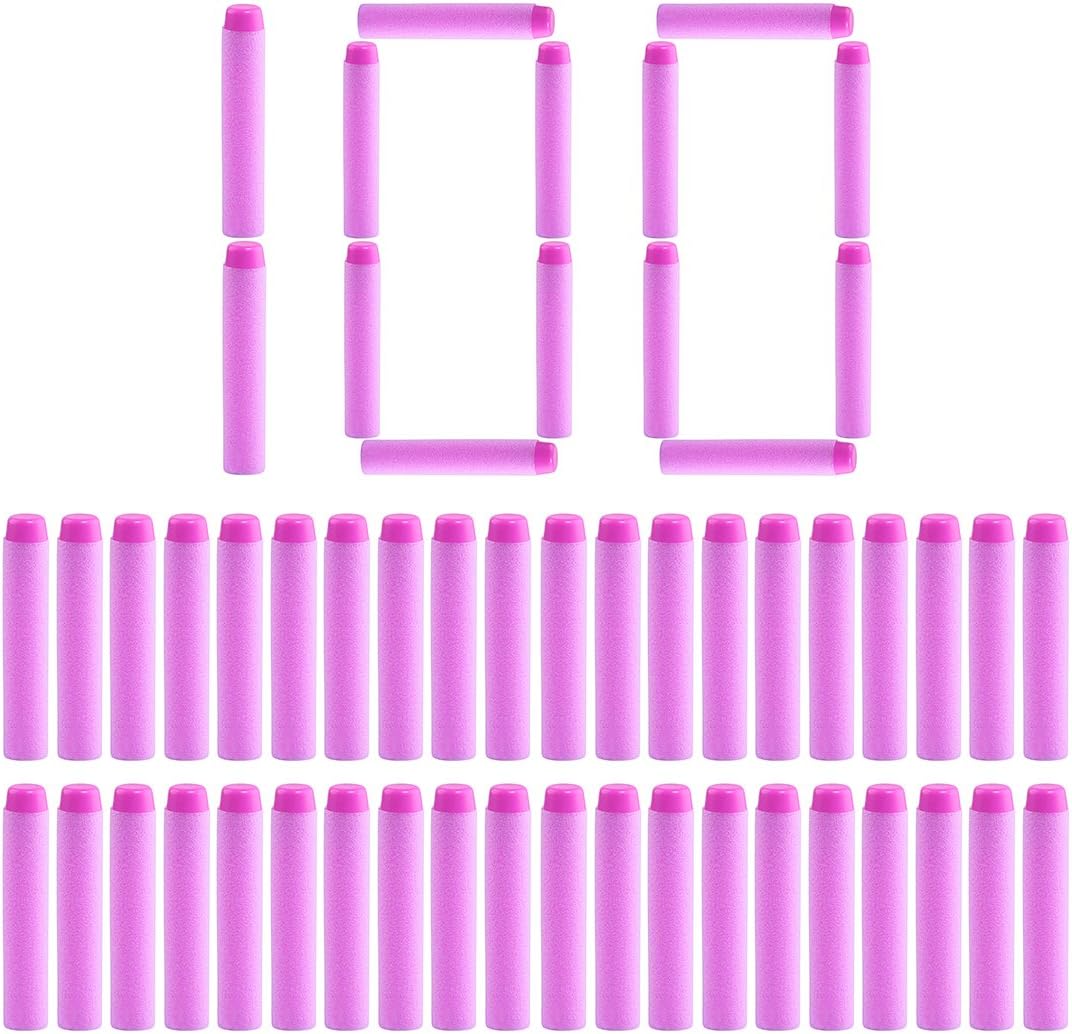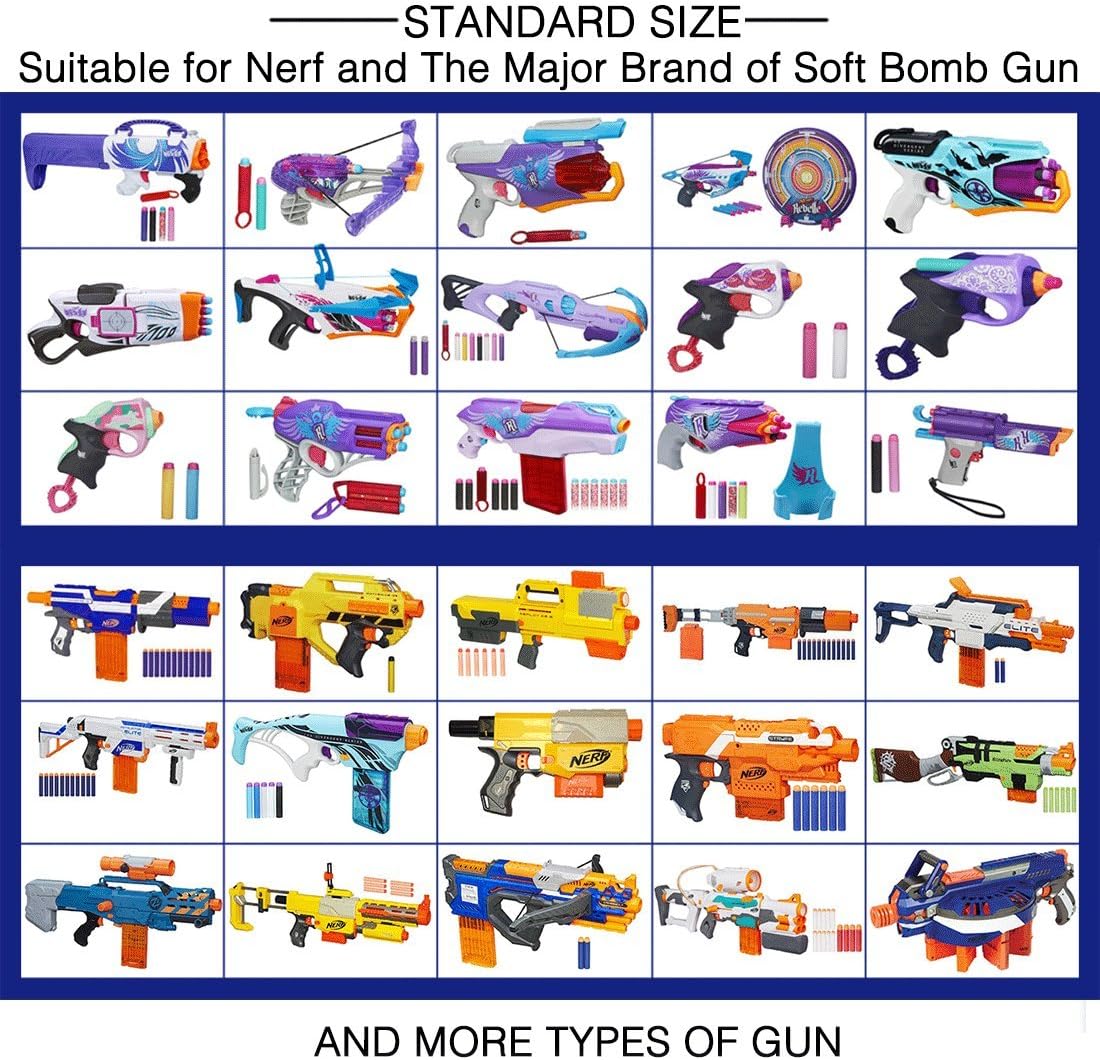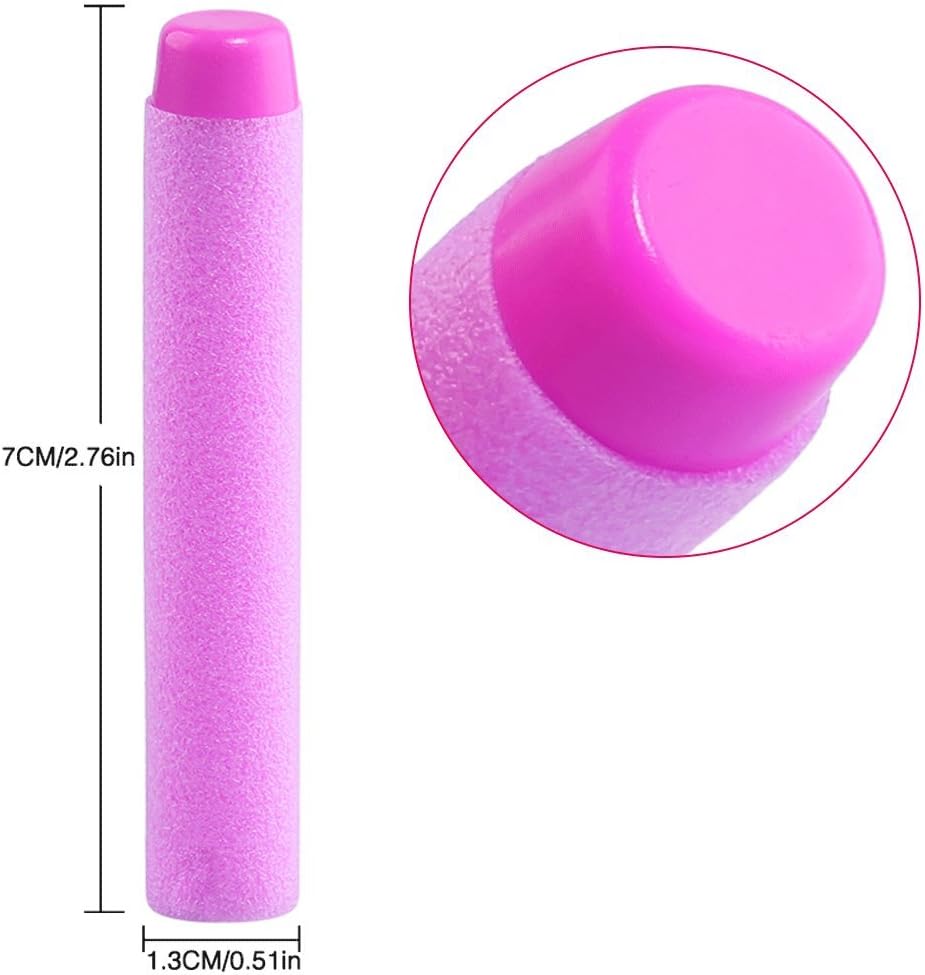
PeleusTech Refill Bullets, 100Pcs Dart Refills for Nerf Rebelle Dart Fire Blaster - Pink
Category: Toys & Games
Specifications: .Material: EVA.Product Size(Single): 7*1.3*1.3cm.Product Weight: 11g.Package Dimensions: 15*8*1cm.Package Weight: 12g.Packing: OPP Bag Package Content: .100 x Refill Darts
Features: SIZE: 2.91x0.51inch (7.4cmx1.3cm) | COMPATIBLE: For Nerf Elite Elite AccuStrike blasters, and most n-strike blasters | DESIGNED FOR GIRLS AND LADIES: Girls also be crazy fall in love with nerf guns, buy these great darts set as a perfect gift to your daughter or granddaughter, she will love it and enjoy in their dart war, they will shoot back at the boys in style. Believe that your gift will be 100% satisfied. | MATERIAL - EVA and PC, non-toxic, safer, healther and reusable. | WARM TIPS: Please make sure the cartridges of your are the same size with these before you order.